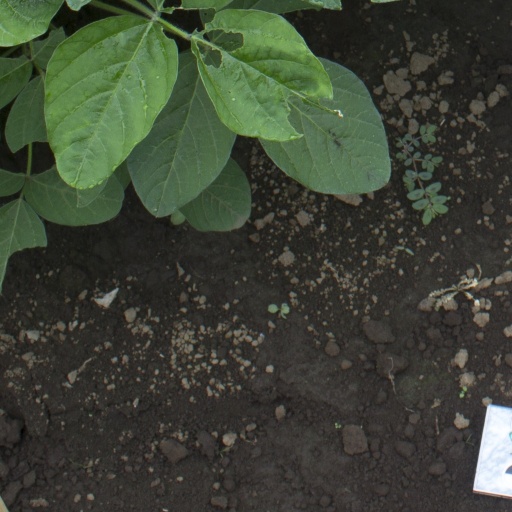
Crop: soybean